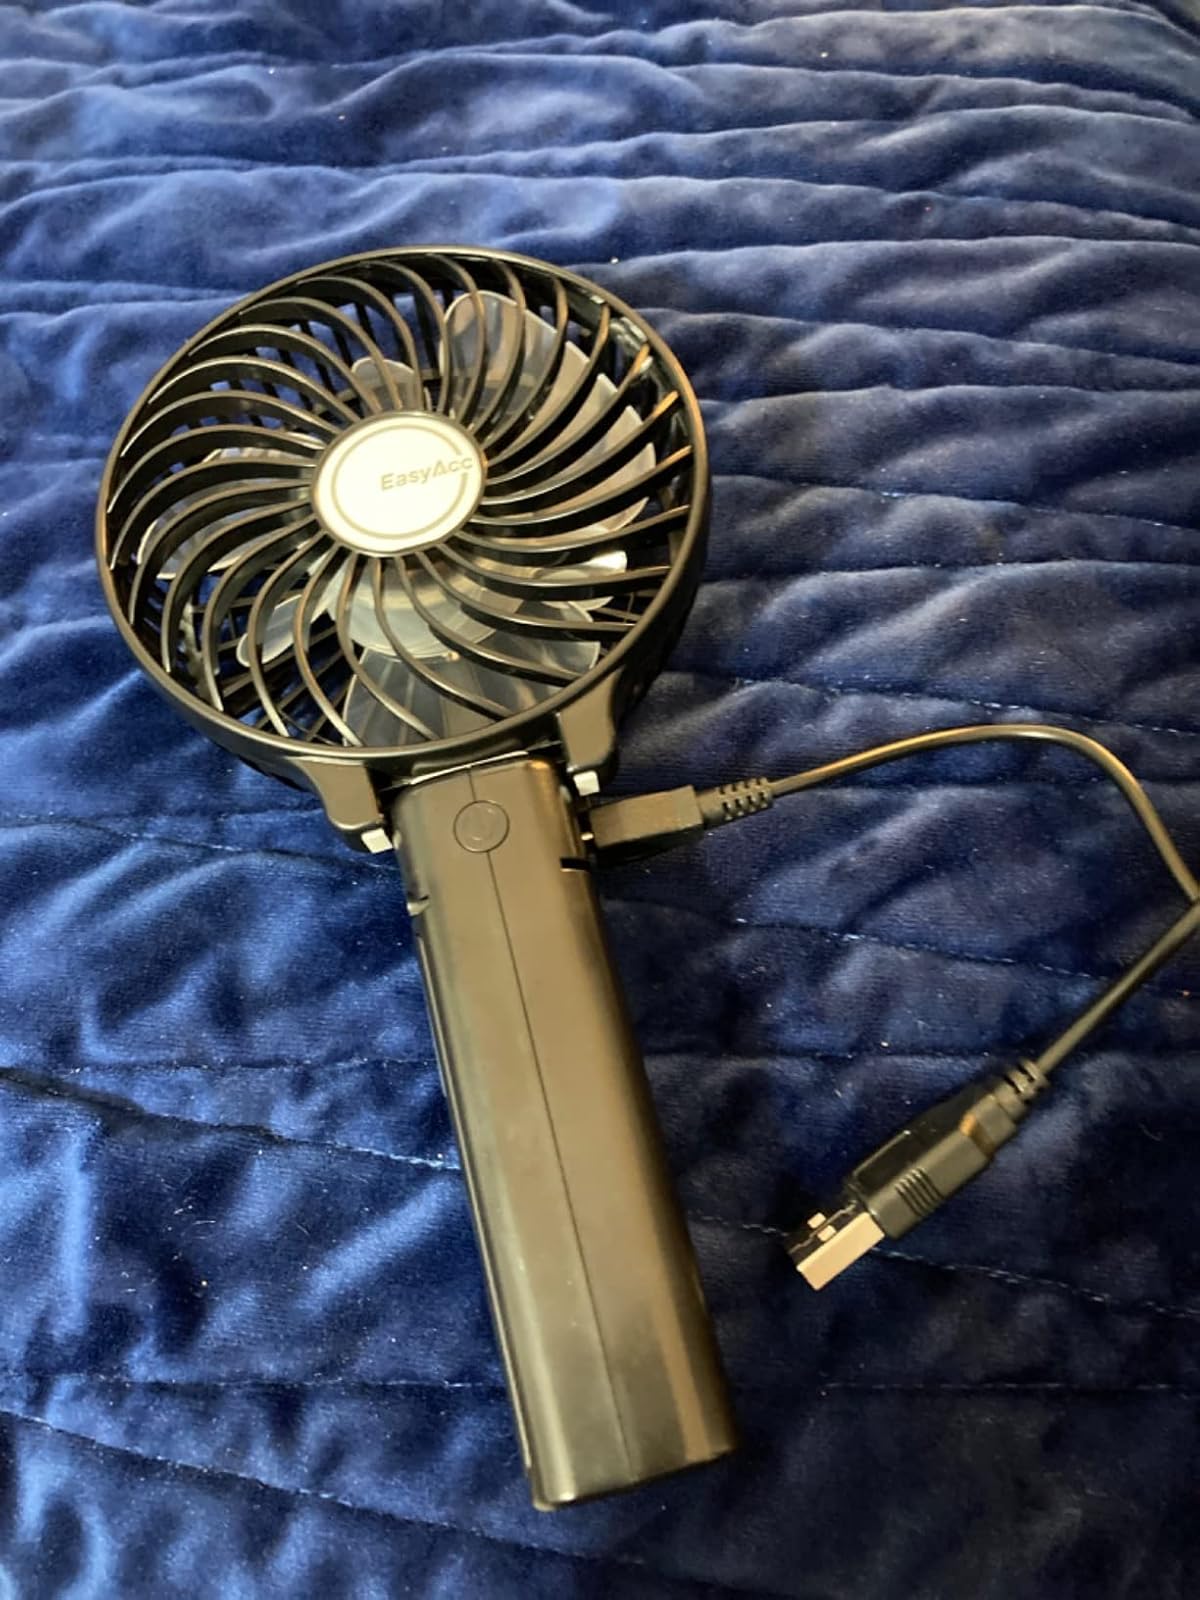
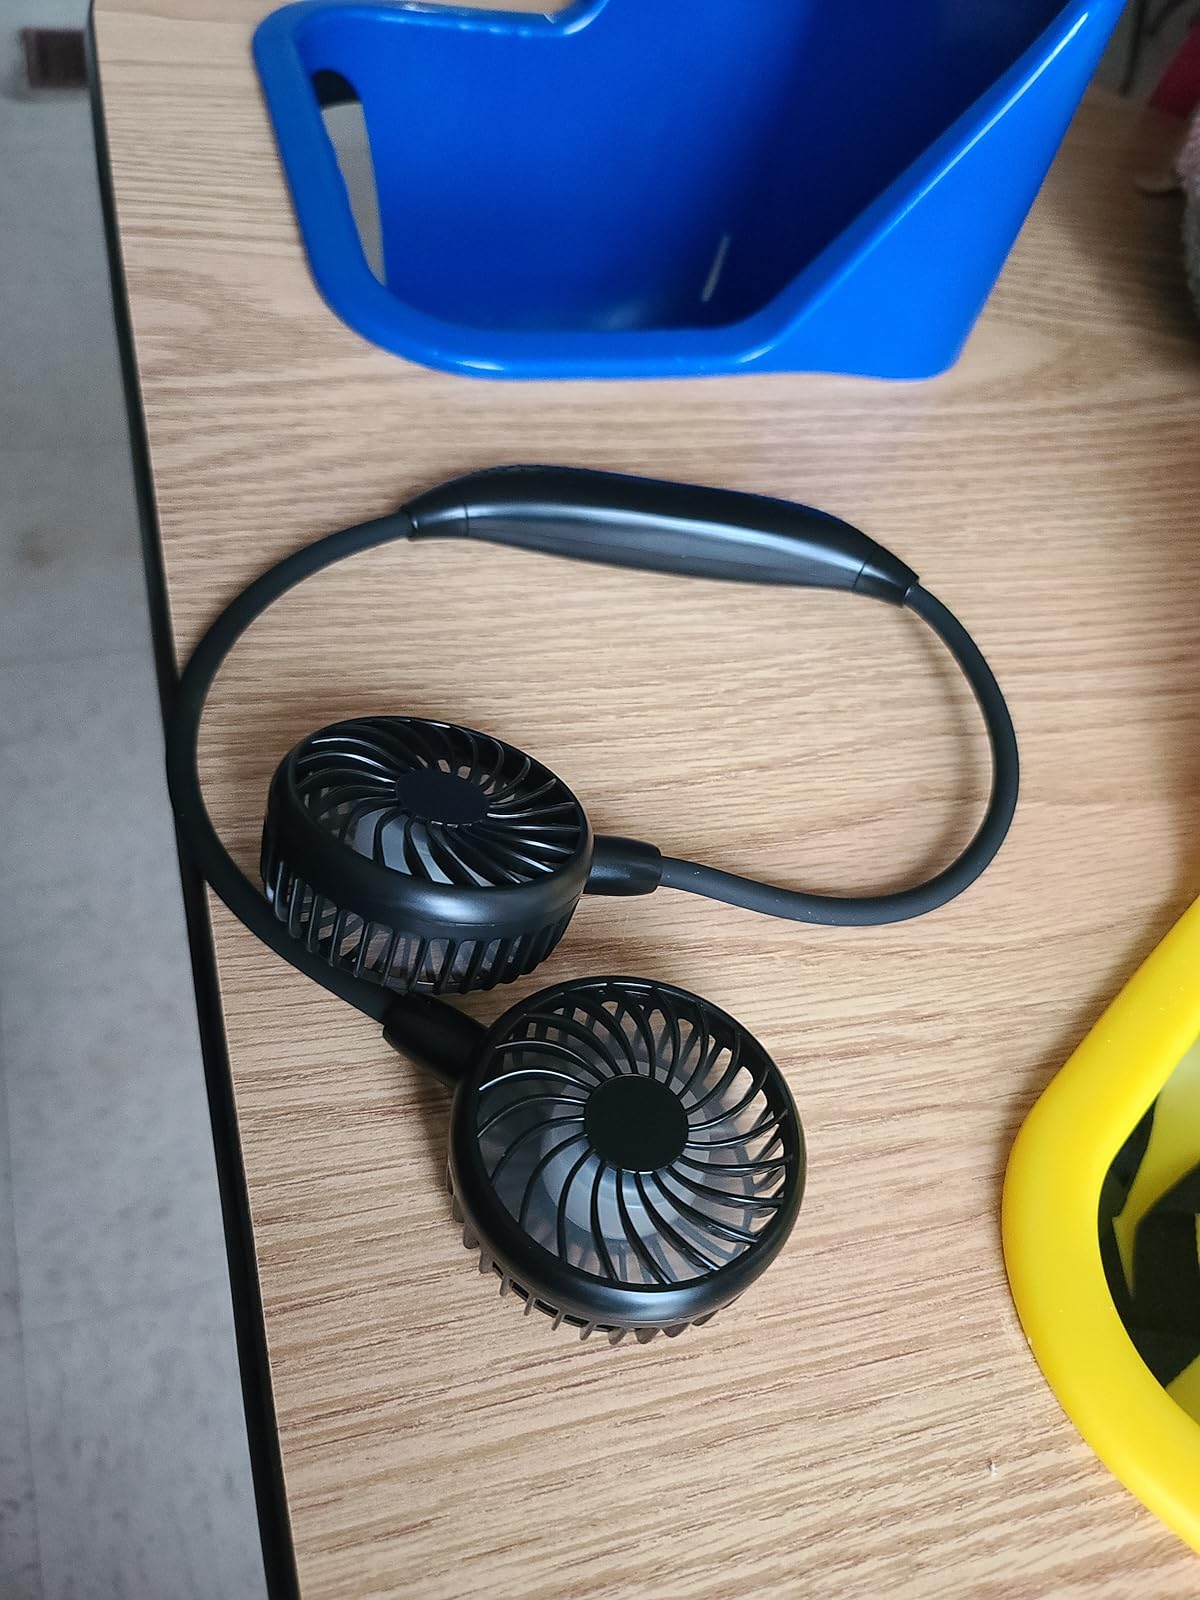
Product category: fan
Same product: no